Mikhail Lavrov

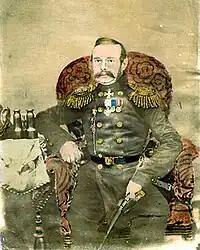
Admiral Mikhail Lavrov

Mikhail Andrianovich Lavrov (1799–1882) was a Russian rear-admiral and Arctic explorer.